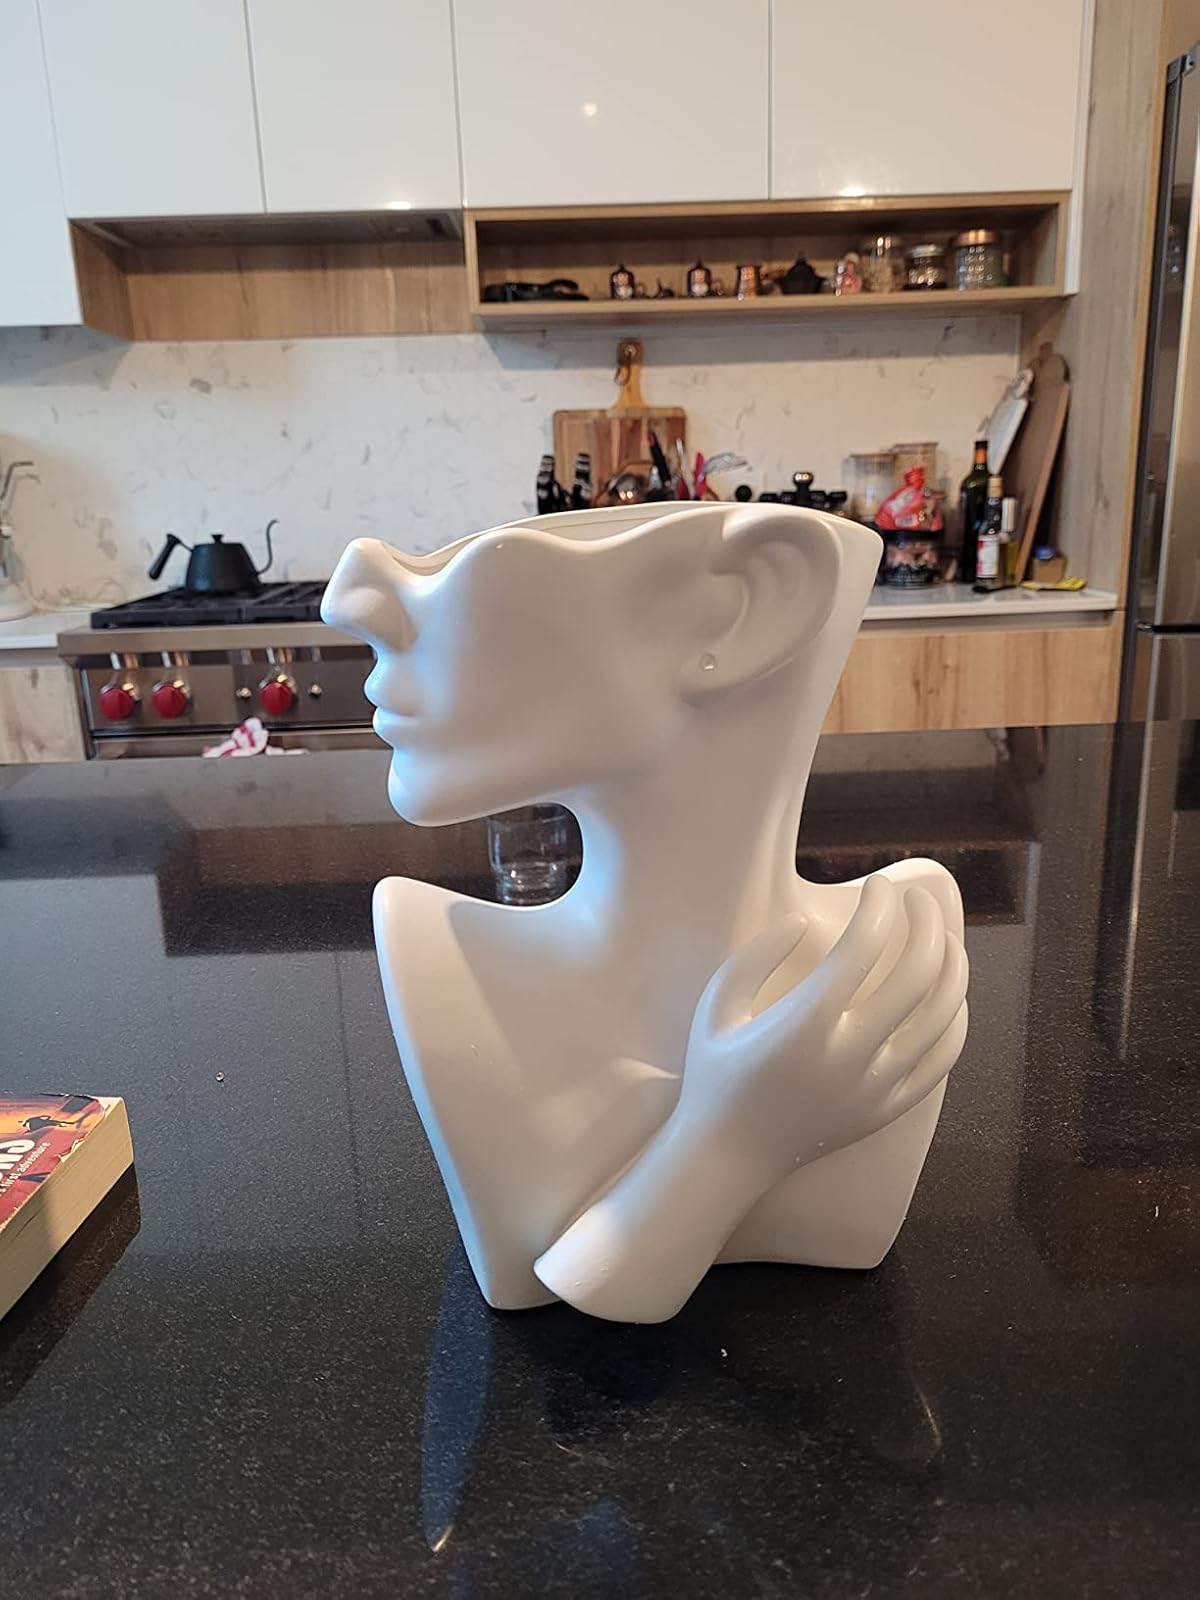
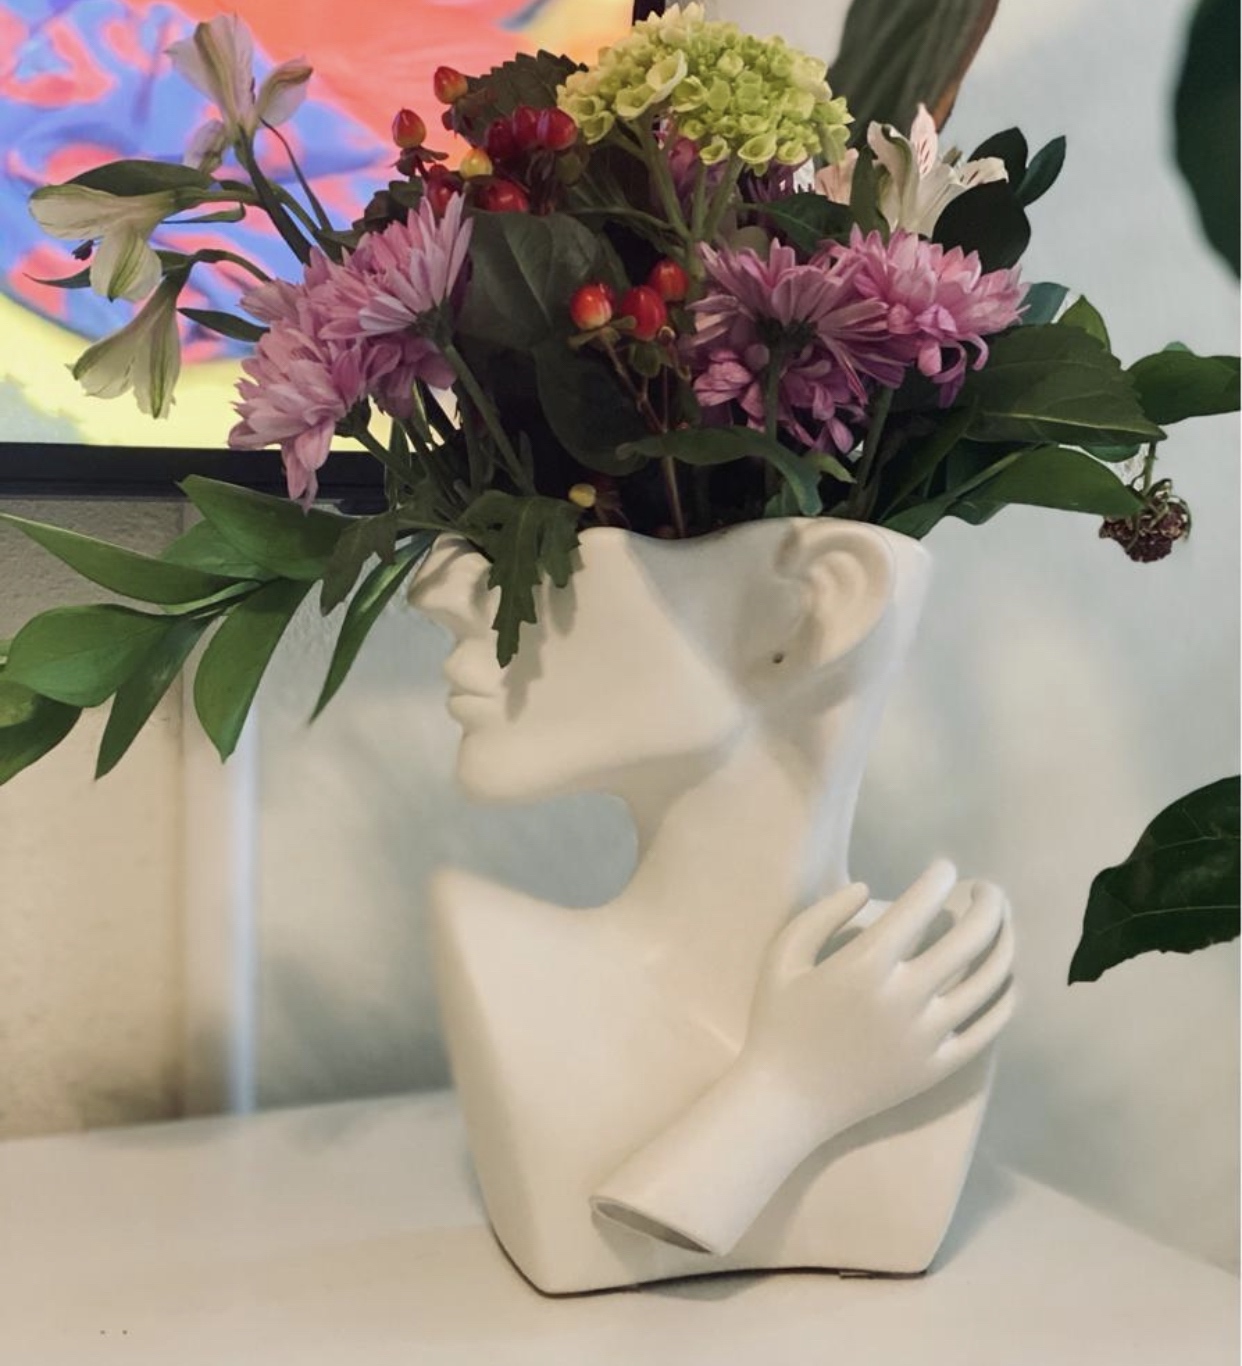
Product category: vase
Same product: yes